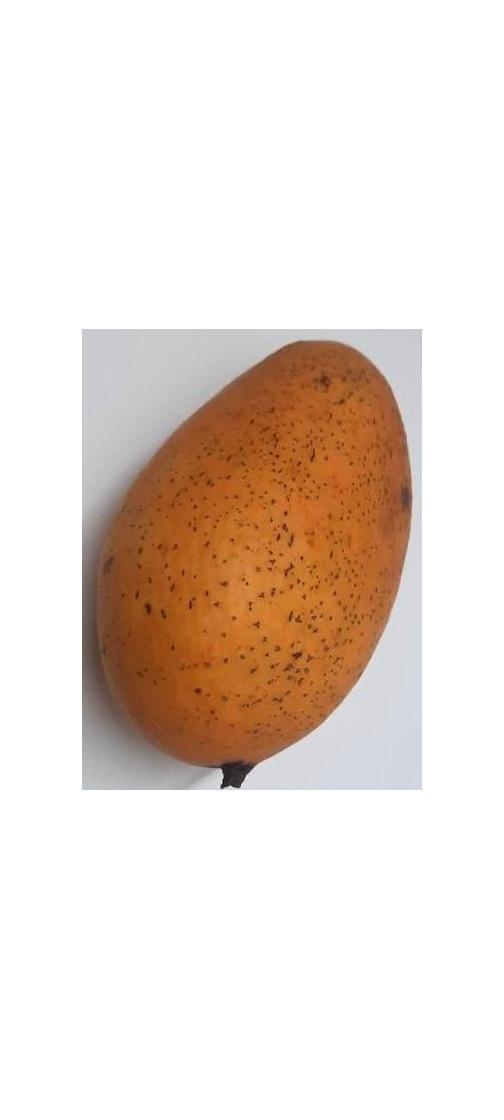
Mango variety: Ashshina Classic